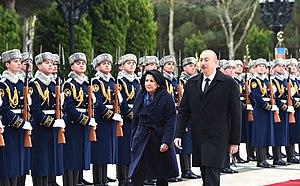
Cet article concerne l'année 2019 en Géorgie.